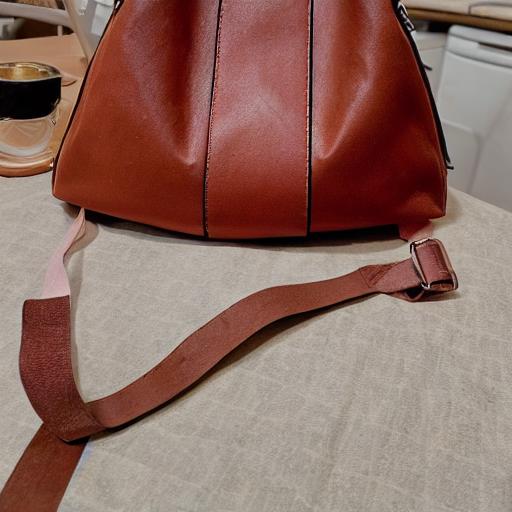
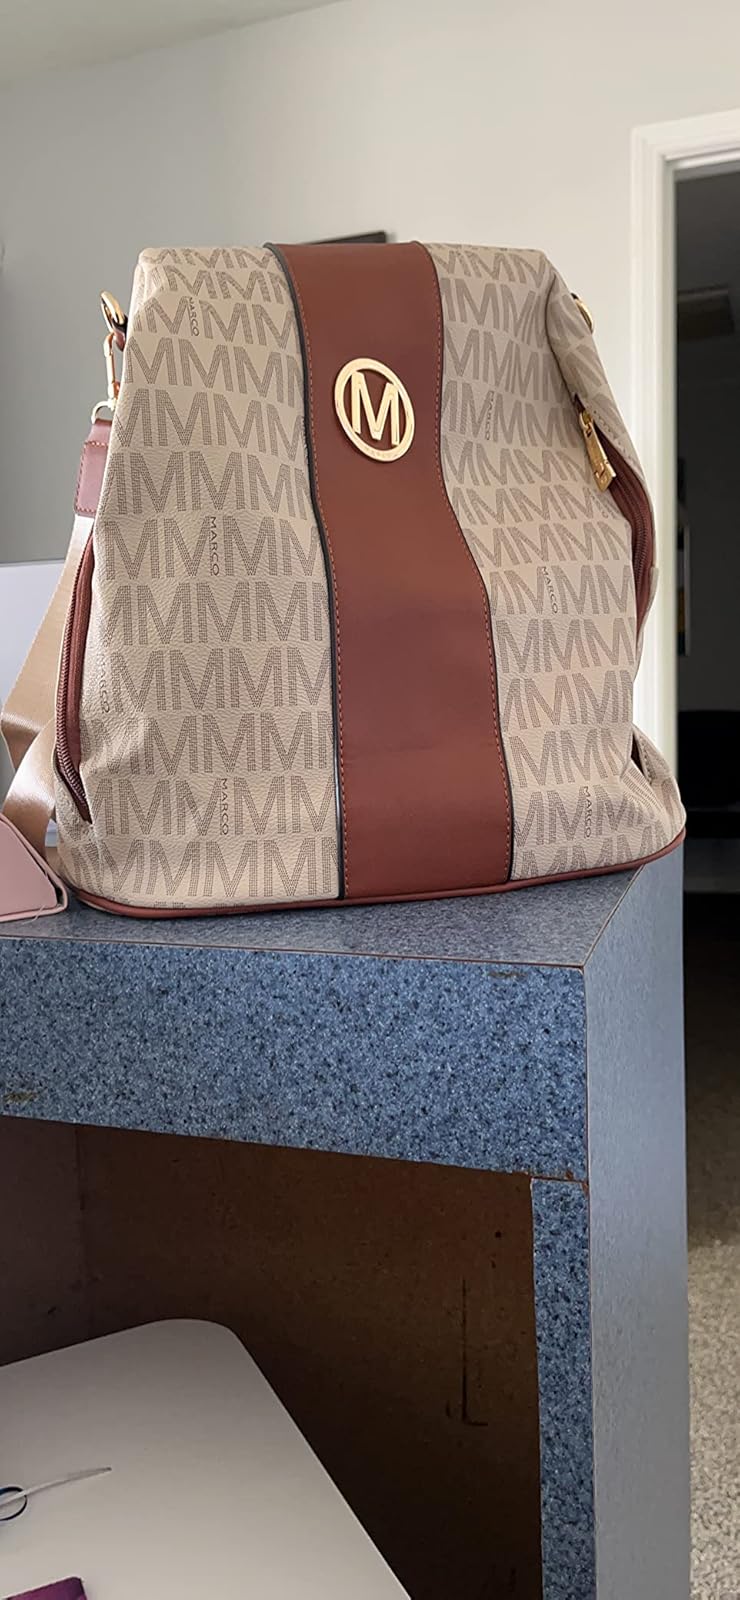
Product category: accessories_handbag
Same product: no